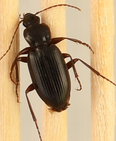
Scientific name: Calathus advena
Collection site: Rocky Mountains NEON (RMNP), plot RMNP_008